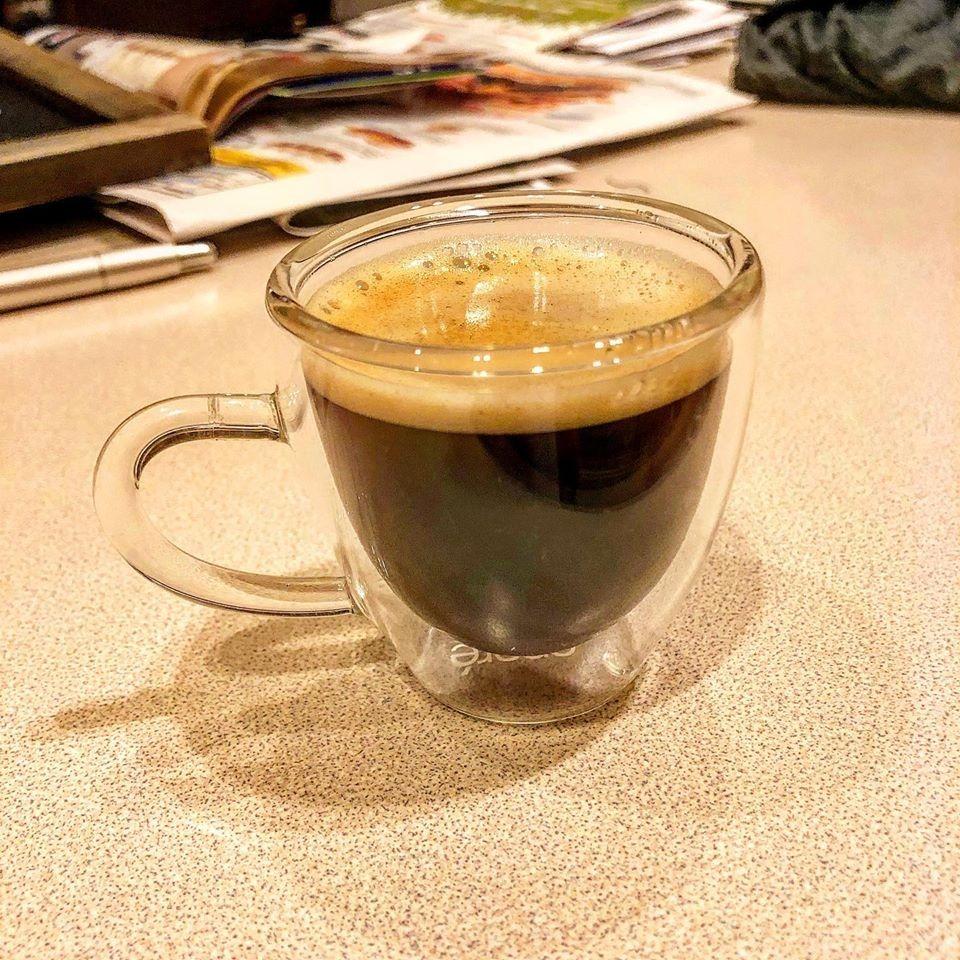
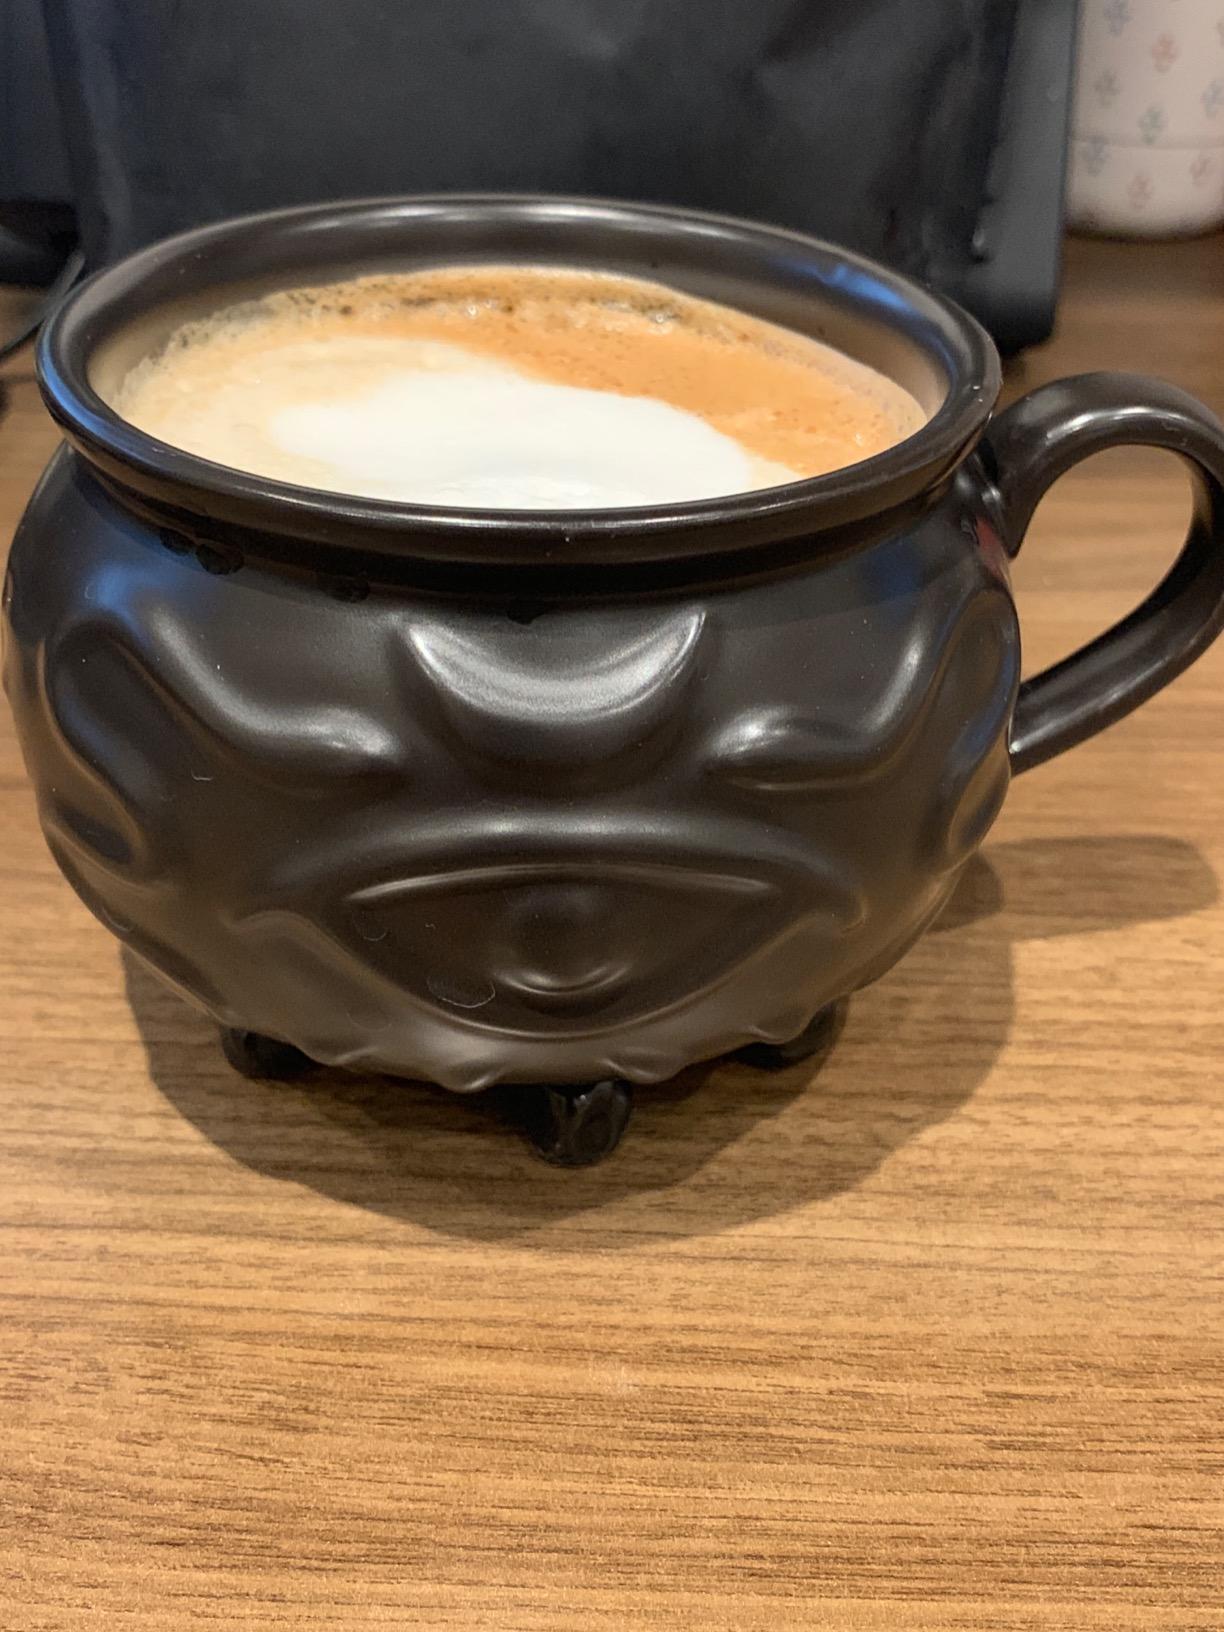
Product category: items_mug
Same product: no